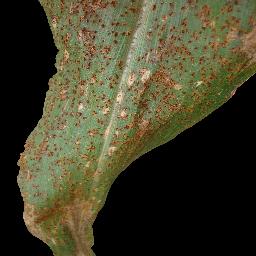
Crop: corn
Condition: (maize)_common_rust